Lincoln Cathedral

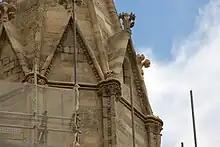
A gilded crown installed on one of the towers

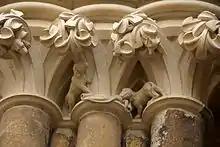
Stonework commemorating the end of fox hunting – a fox can be seen hiding in the foliage.

A clock by John Thwaite was installed in the north west tower in 1775. This was later improved by Benjamin Vulliamy and moved to the broad tower around 1835. It was replaced in 1880 by a new clock built by Potts and Sons of Leeds, under the instruction of Edmund Beckett QC. Cambridge Chimes were a feature of the new clock. The machinery, featuring a double three-legged gravity escapement to Beckett's designs, weighs about , with the driving weights being , suspended by steel-wire ropes long, and the pendulum weight of . The beat is 1.5 seconds.